Memphis Press-Scimitar

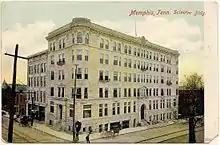
The Scimitar Building was the home of the "Memphis Scimitar" from 1902 to 1929.

The Memphis Press-Scimitar was an afternoon newspaper based in Memphis, Tennessee, United States, and owned by the E. W. Scripps Company. Created from a merger in 1926 between the "Memphis Press" and the "Memphis News-Scimitar", the newspaper ceased publication in 1983. It was the main rival to "The Commercial Appeal", also based in Memphis and owned by Scripps. At the time of its closure, the "Press-Scimitar" had lost a third of its circulation in 10 years and was down to daily sales of 80,000 copies.